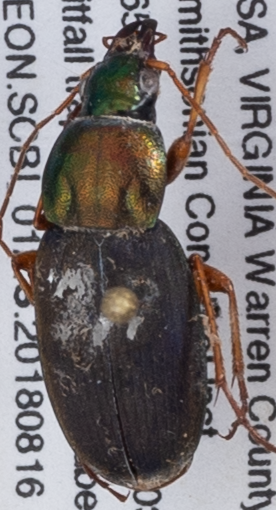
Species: Chlaenius emarginatus
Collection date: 2018-08-16
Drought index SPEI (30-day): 2.09
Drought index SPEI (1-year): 1.69
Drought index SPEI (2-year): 1.69